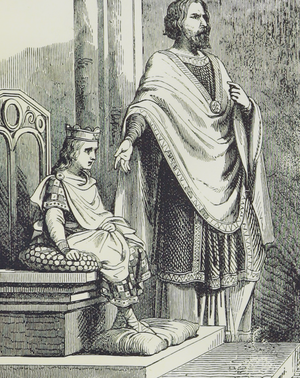
Pipin af Herstal
Pipin af Herstal.
Pipin af Herstal var en frankisk statsmand, der var barnebarn af Pipin den Ældre via ægteskab med Ansegisel og Begga, datter af den ældre. Han blev født i Herstal i det nuværende Belgien. Han var major domus i Austrasien fra 680 og Neustrien og Burgund fra 687 til sin død i 714. Han overtog gradvist kontrollen med den frankiske domstol.